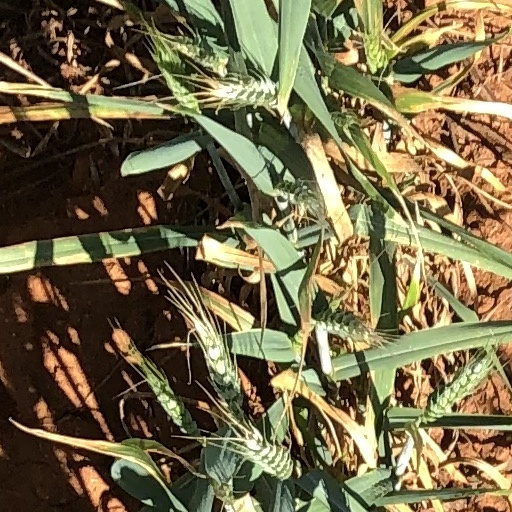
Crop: wheat